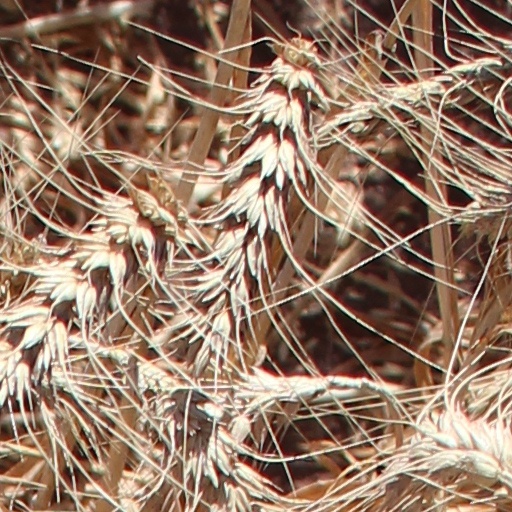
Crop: wheat